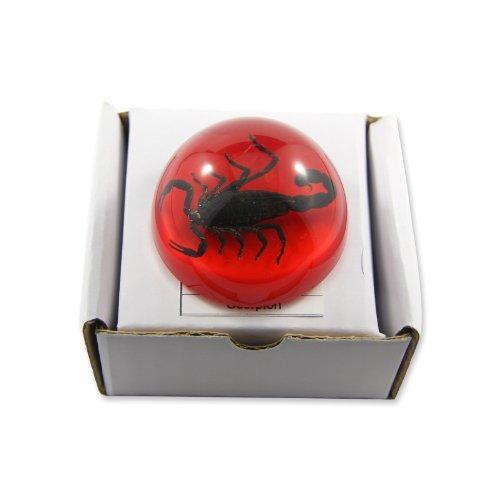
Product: REALBUG 1.9 " Black Scorpion Dome Paperweight Red
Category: Toys & Games | Novelty & Gag Toys
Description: Real Scorpion.
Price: $18.99
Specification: ProductDimensions:1.9x1.9x1.1inches|ItemWeight:1.6ounces|ShippingWeight:1.6ounces(Viewshippingratesandpolicies)|ASIN:B0066JO1YU|Itemmodelnumber:TC101|Manufacturerrecommendedage:5-15years